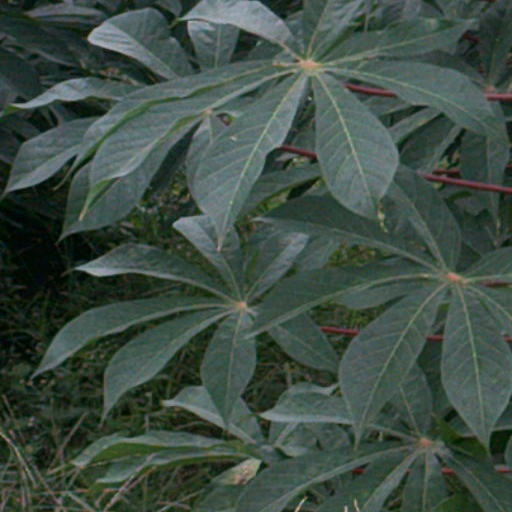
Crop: cassava